Irene Eastman

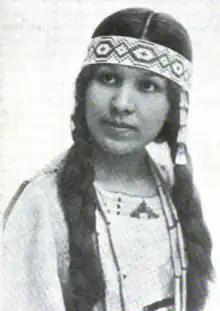
Irene Eastman, from a 1917 magazine

Irene Eastman was born in Saint Paul, Minnesota, one of the six children of Charles Eastman and Elaine Goodale Eastman. Her father was a noted physician and a Santee Sioux born in Minnesota; her mother was a white writer and educator from Massachusetts. Her parents met at Wounded Knee.